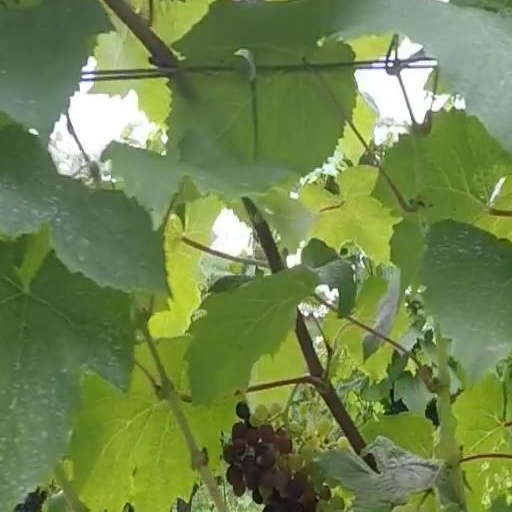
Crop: grape